Azam Khan (singer)

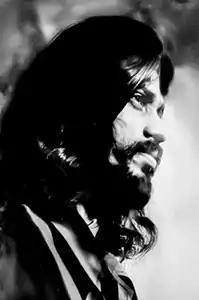
Azam Khan

Mahbubul Haque Khan (28 February 1950 – 5 June 2011), known as Azam Khan, was a Bangladeshi singer-songwriter, record producer, and lead singer for the pop-rock band Uccharon. He was also a freedom fighter who took part in the Liberation War of Bangladesh in 1971. He is considered to be one of the greatest artists in the history of Bangladeshi folk music and a founding figure of Bangla rock.